Adolf Lichtenstein

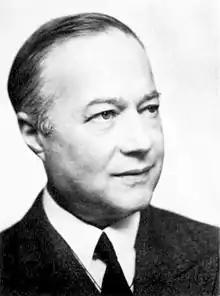
Adolf Lichtenstein

Adolf Lichtenstein (born 1 November 1884 in Stockholm, died 21 July 1950 in Stockholm) was a Swedish pediatrician. He was Professor of Pediatrics at the Karolinska Institute, a member of the Nobel Assembly at the Karolinska Institute and editor-in-chief of "Acta Paediatrica" from 1945 til 1950.